Northwest Flower and Garden Show

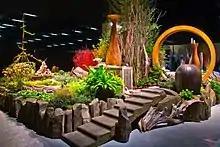
2014 Northwest Flower & Garden Show display created by WALP and WSNLA

The Northwest Flower & Garden Show serves the Western Region of North America from Alaska and Vancouver, BC to San Francisco, California, with visitors coming from 15 to 20 states a year. Attendance has ranged from 55,000 to 60,000. The show runs from Wednesday through Sunday, and is typically held in February. There are three main components: approximately 20 display gardens built in three days; over 350 exhibitors selling high quality garden-related products, and over 90 free seminars on three stages, including a do-it-yourself demo stage.